James Skippen

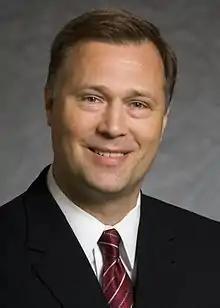

James (Jim) Skippen is a Canadian executive, lawyer, vice chairman of Quarterhill's board of directors, and former president and CEO of Canadian patent monetization firm, WiLAN. Skippen has over two decades of experience in intellectual property and patent licensing. Since 2006, Skippen's leadership at WiLAN has been credited in helping reshape the firm's focus from technology research and development to patent licensing monetization.